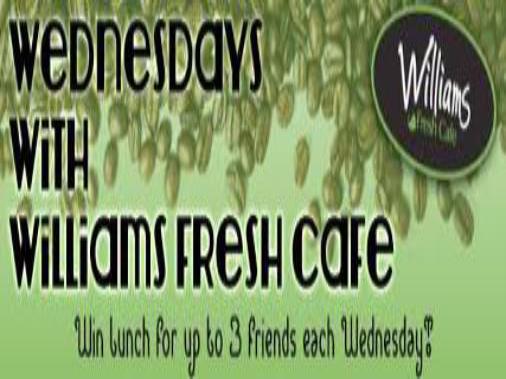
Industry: Food